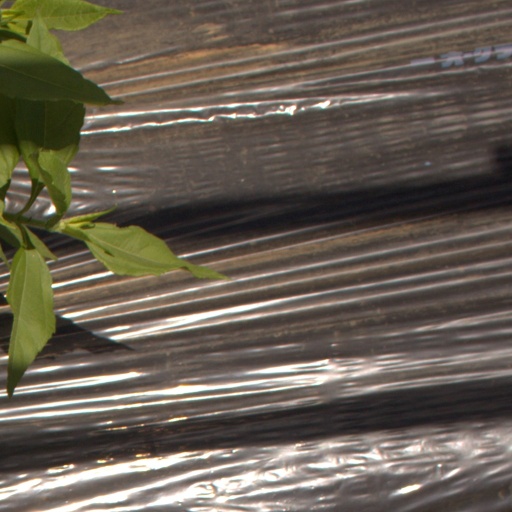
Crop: Jerusalem artichoke